Ludwigia inclinata

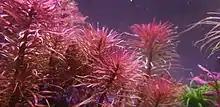
"Ludwigia inclinata" var. "verticillata" 'Pantanal'

The verticillate forms, of which several are known, are among the most highly prized aquarium plants in the trade. They include "Ludwigia inclinata" var. "verticillata" "Pantanal" and "Ludwigia inclinata" var. "verticillata" "Cuba". When grown to its full height, "Ludwigia inclinata" var. "verticillata" "Pantanal" is one of the most beautiful stem plants.